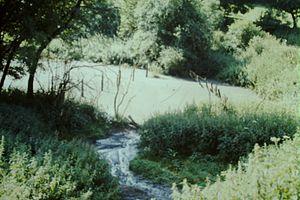
Rejet de sérum
La Commission de protection des eaux, du patrimoine, de l’environnement, du sous-sol et des chiroptères est une organisation de défense de la nature française. Elle a commencé à exister concrètement en 1976. Cette structure associative a pour objectif la protection de la nature, de l’environnement et du patrimoine naturel.